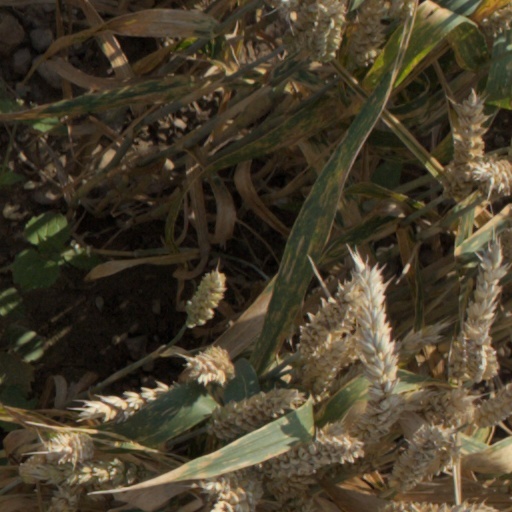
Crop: wheat